National Highway 10 (India)

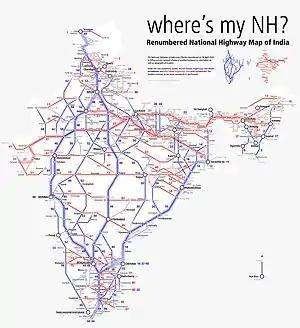
Schematic map of National Highways in India

NH10 starts from Indo/Bangladesh border connecting Phulbari, Siliguri, Sevoke, Kalijhora, Rambi Bazar, Teesta Bazaar, Kalimpong, Melli in West Bengal and Rangpo, Majitar, Singtam, Ranipool and terminating at Gangtok in the State of Sikkim. Atal Setu Bridge constructed by NHIDCL, the longest roadway bridge of sikkim is also the part of National Highway 10 which lies on the border of West Bengal's Kalimpong district and Sikkim's Pakyong District at the town of Rangpo.